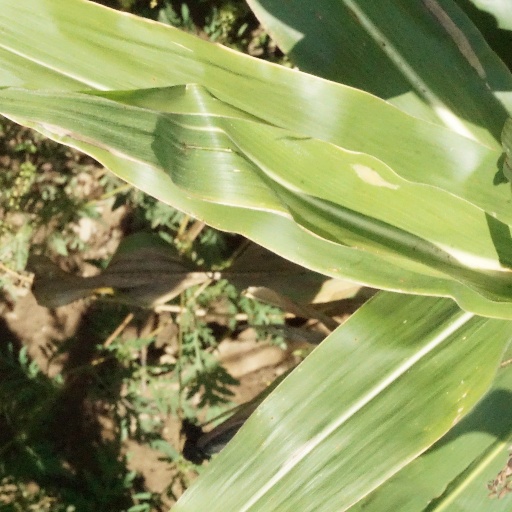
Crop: maize; corn